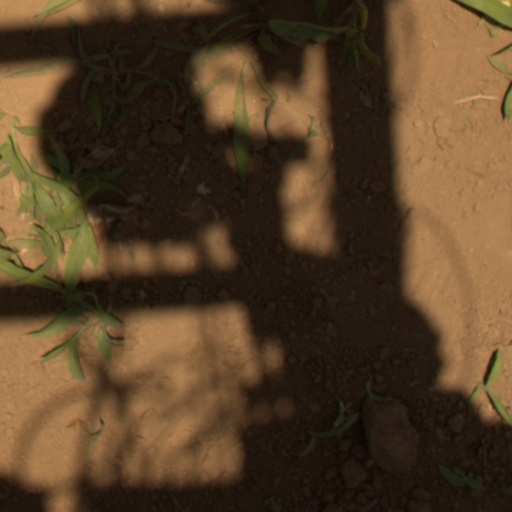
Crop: Jerusalem artichoke